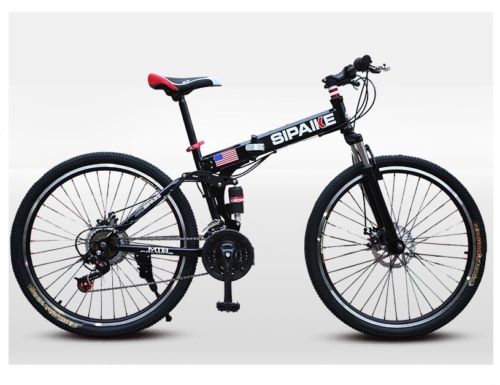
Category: bicycle